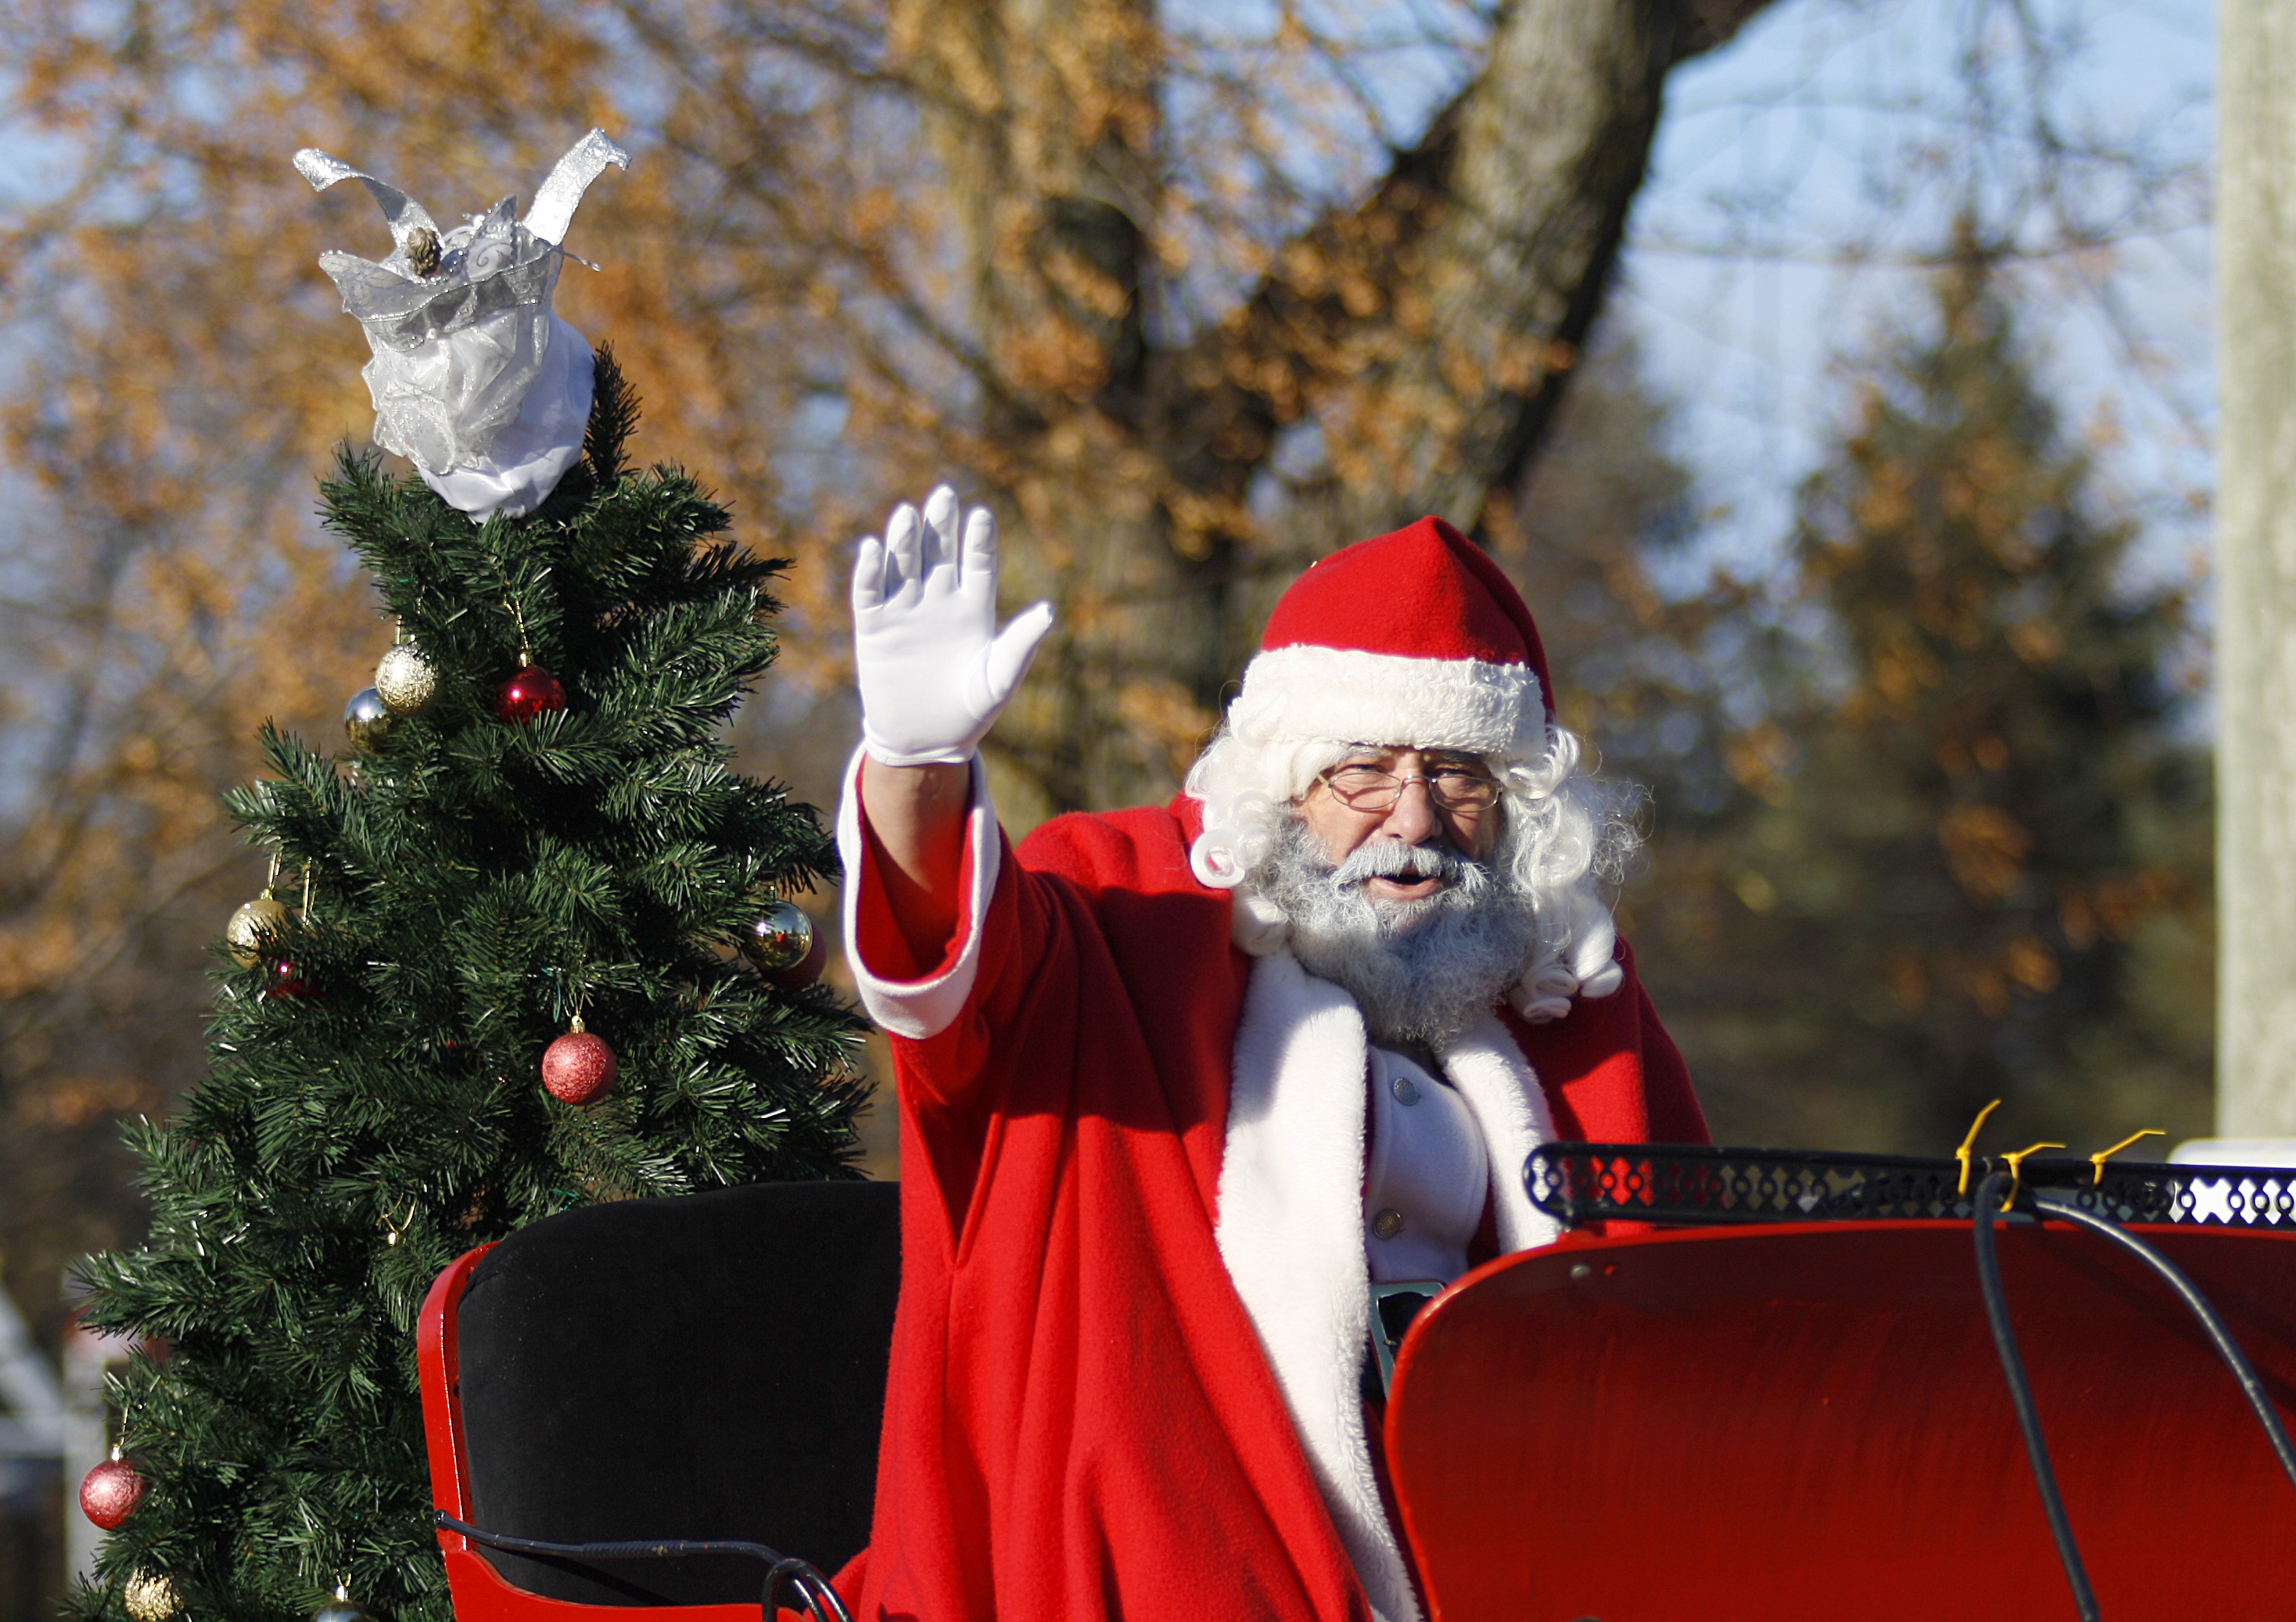
people, celebration, holiday, christmas, parade, santa, claus, tradition, santa claus, fictional character